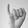
ASL letter: I